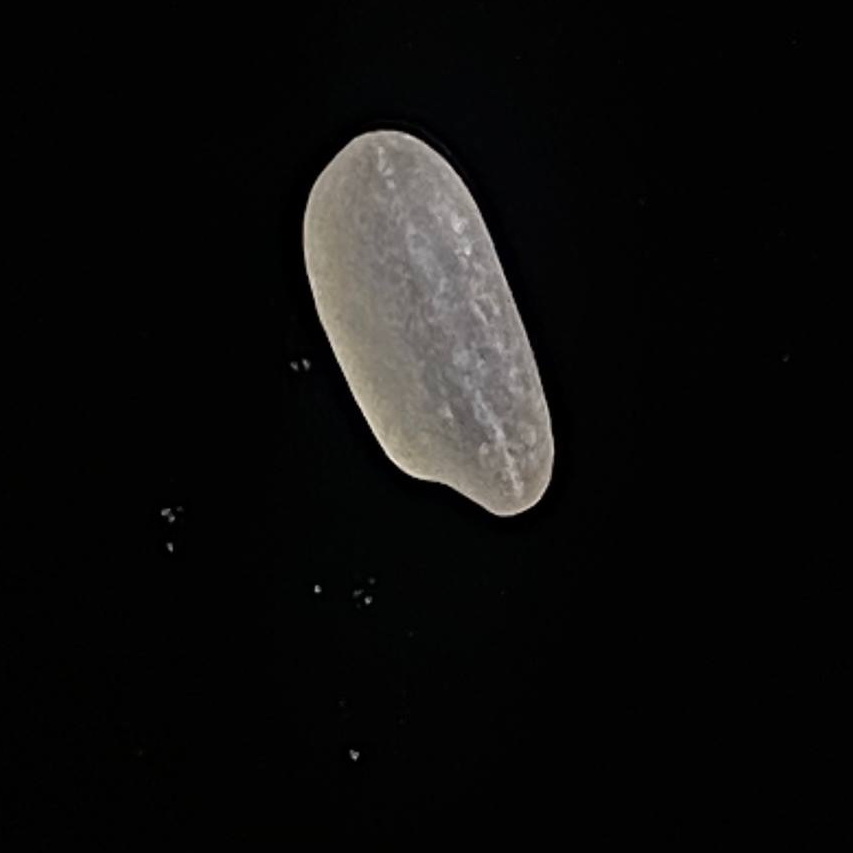
Rice variety: Paijam